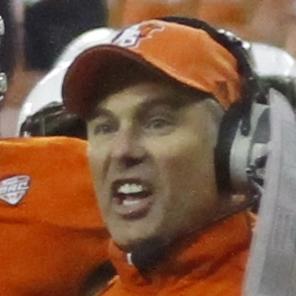
Age: 44